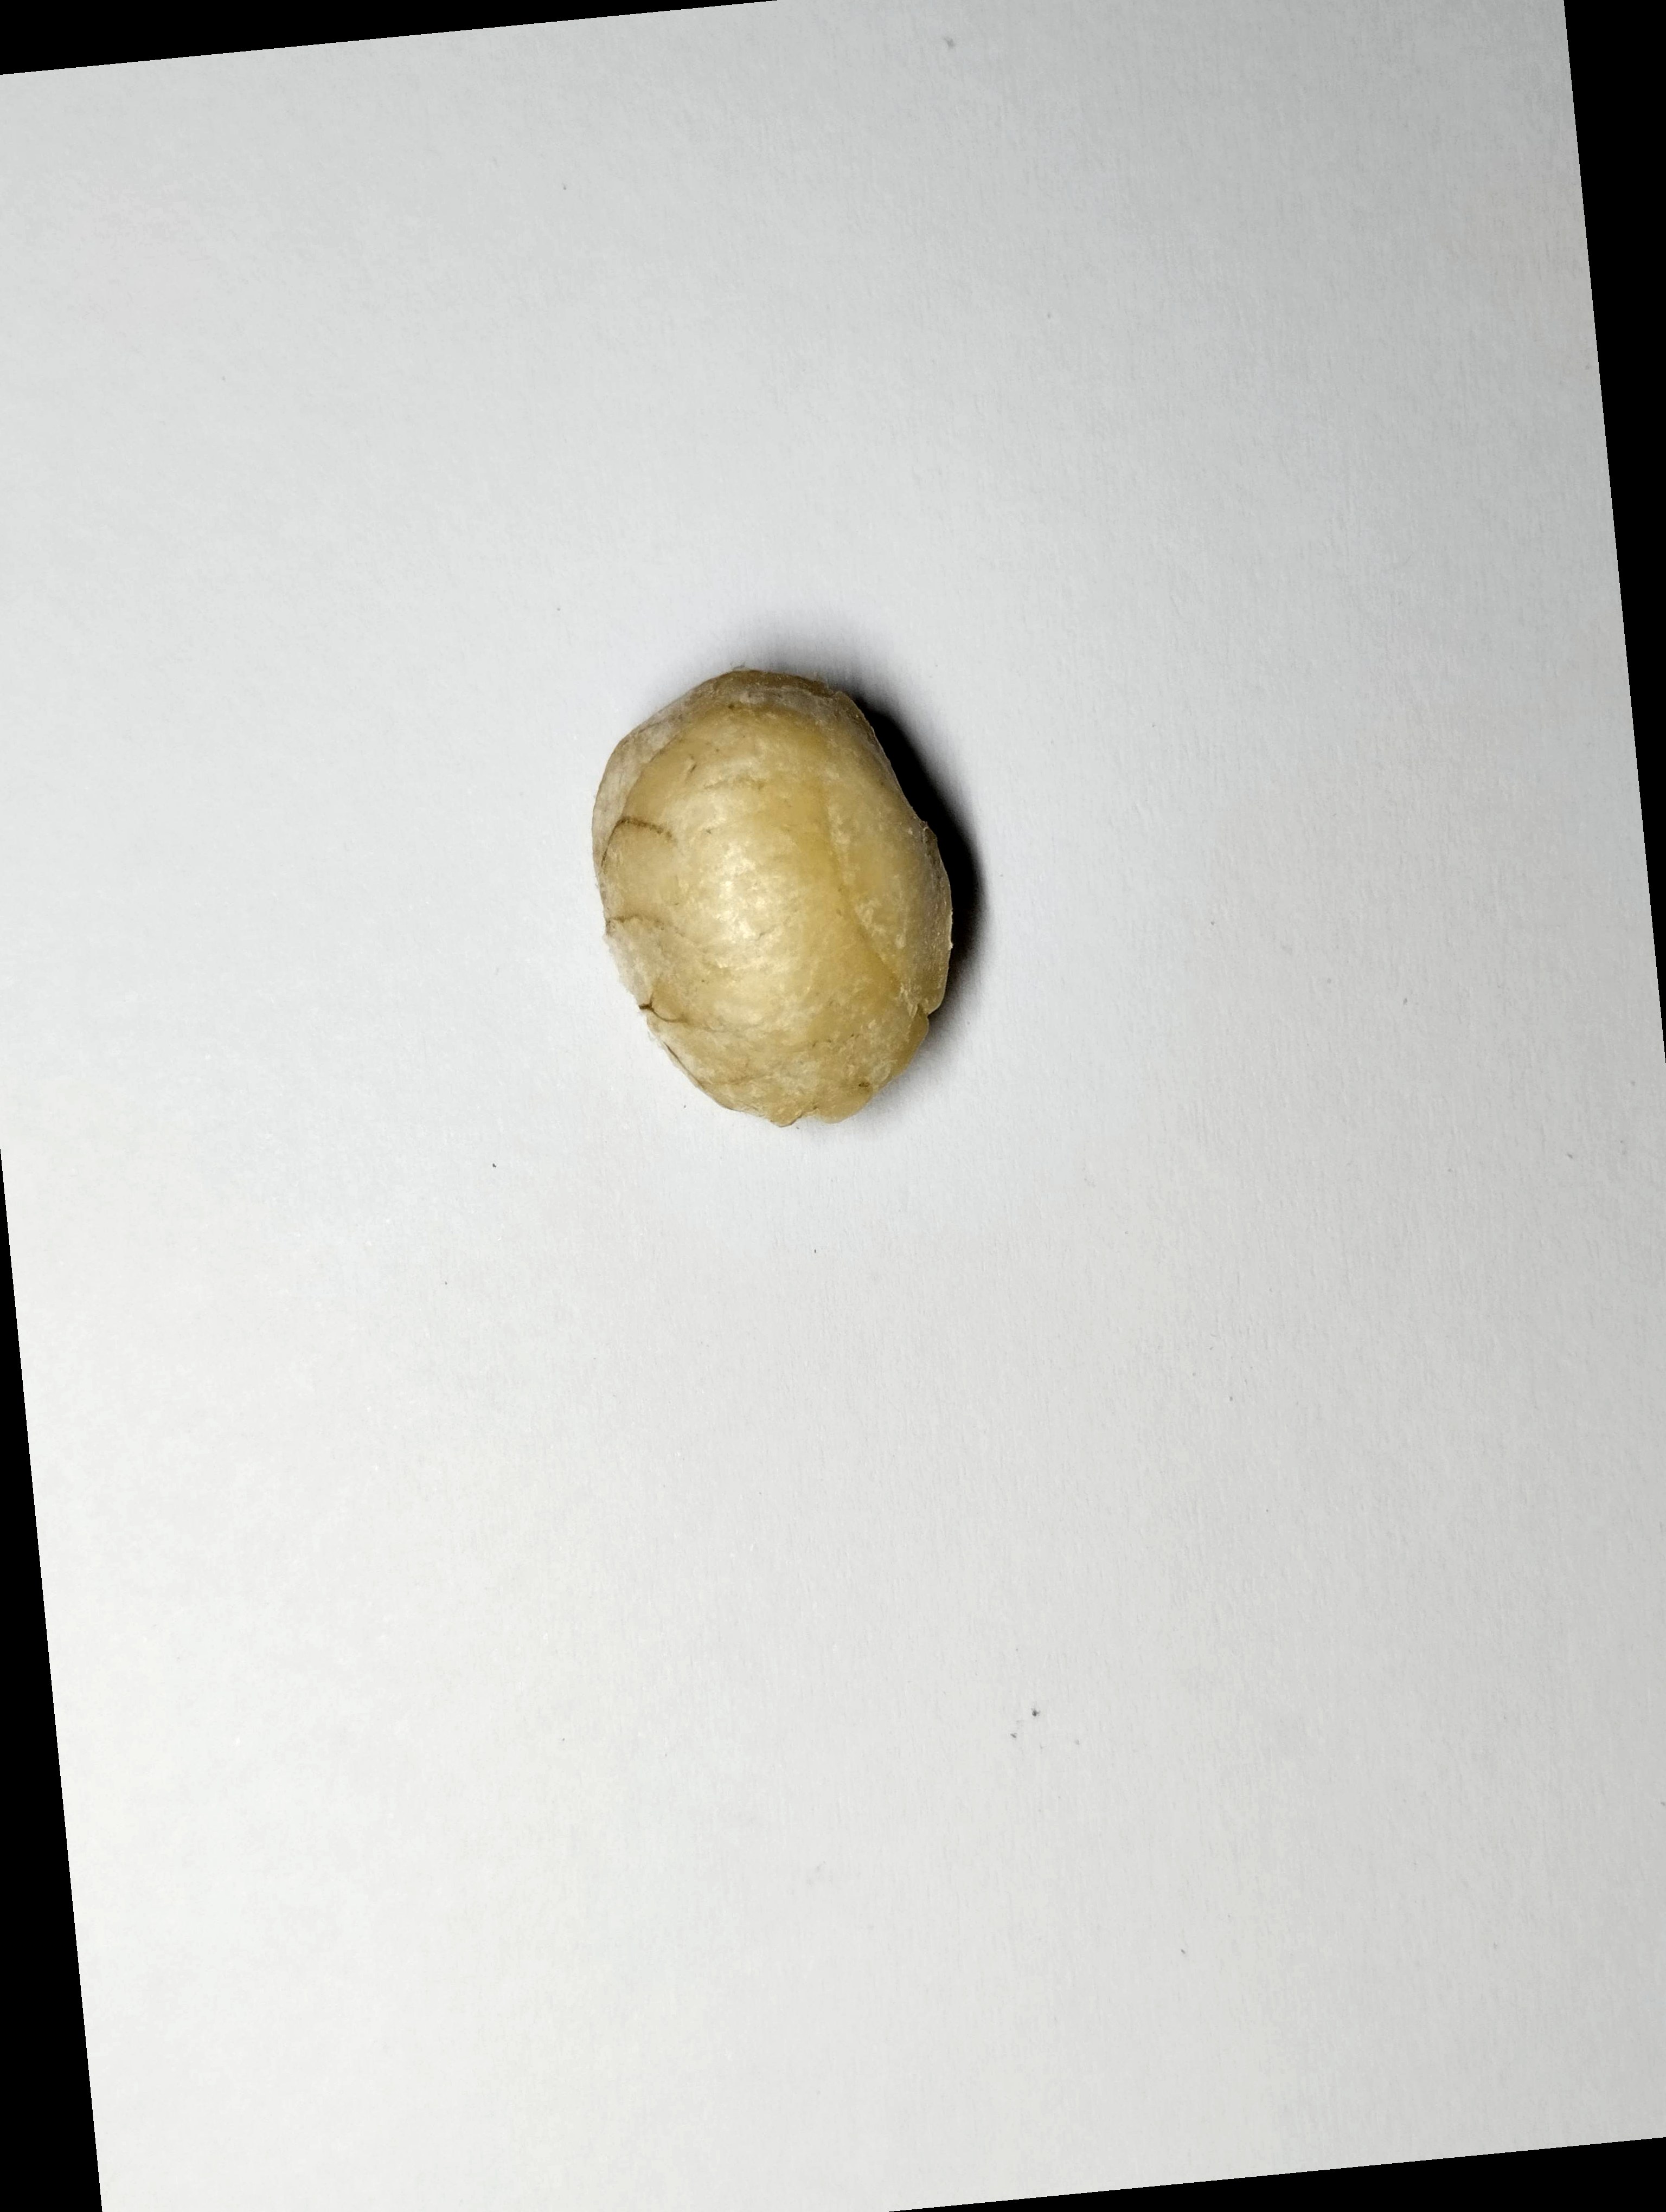
Label: bagus (good seed)